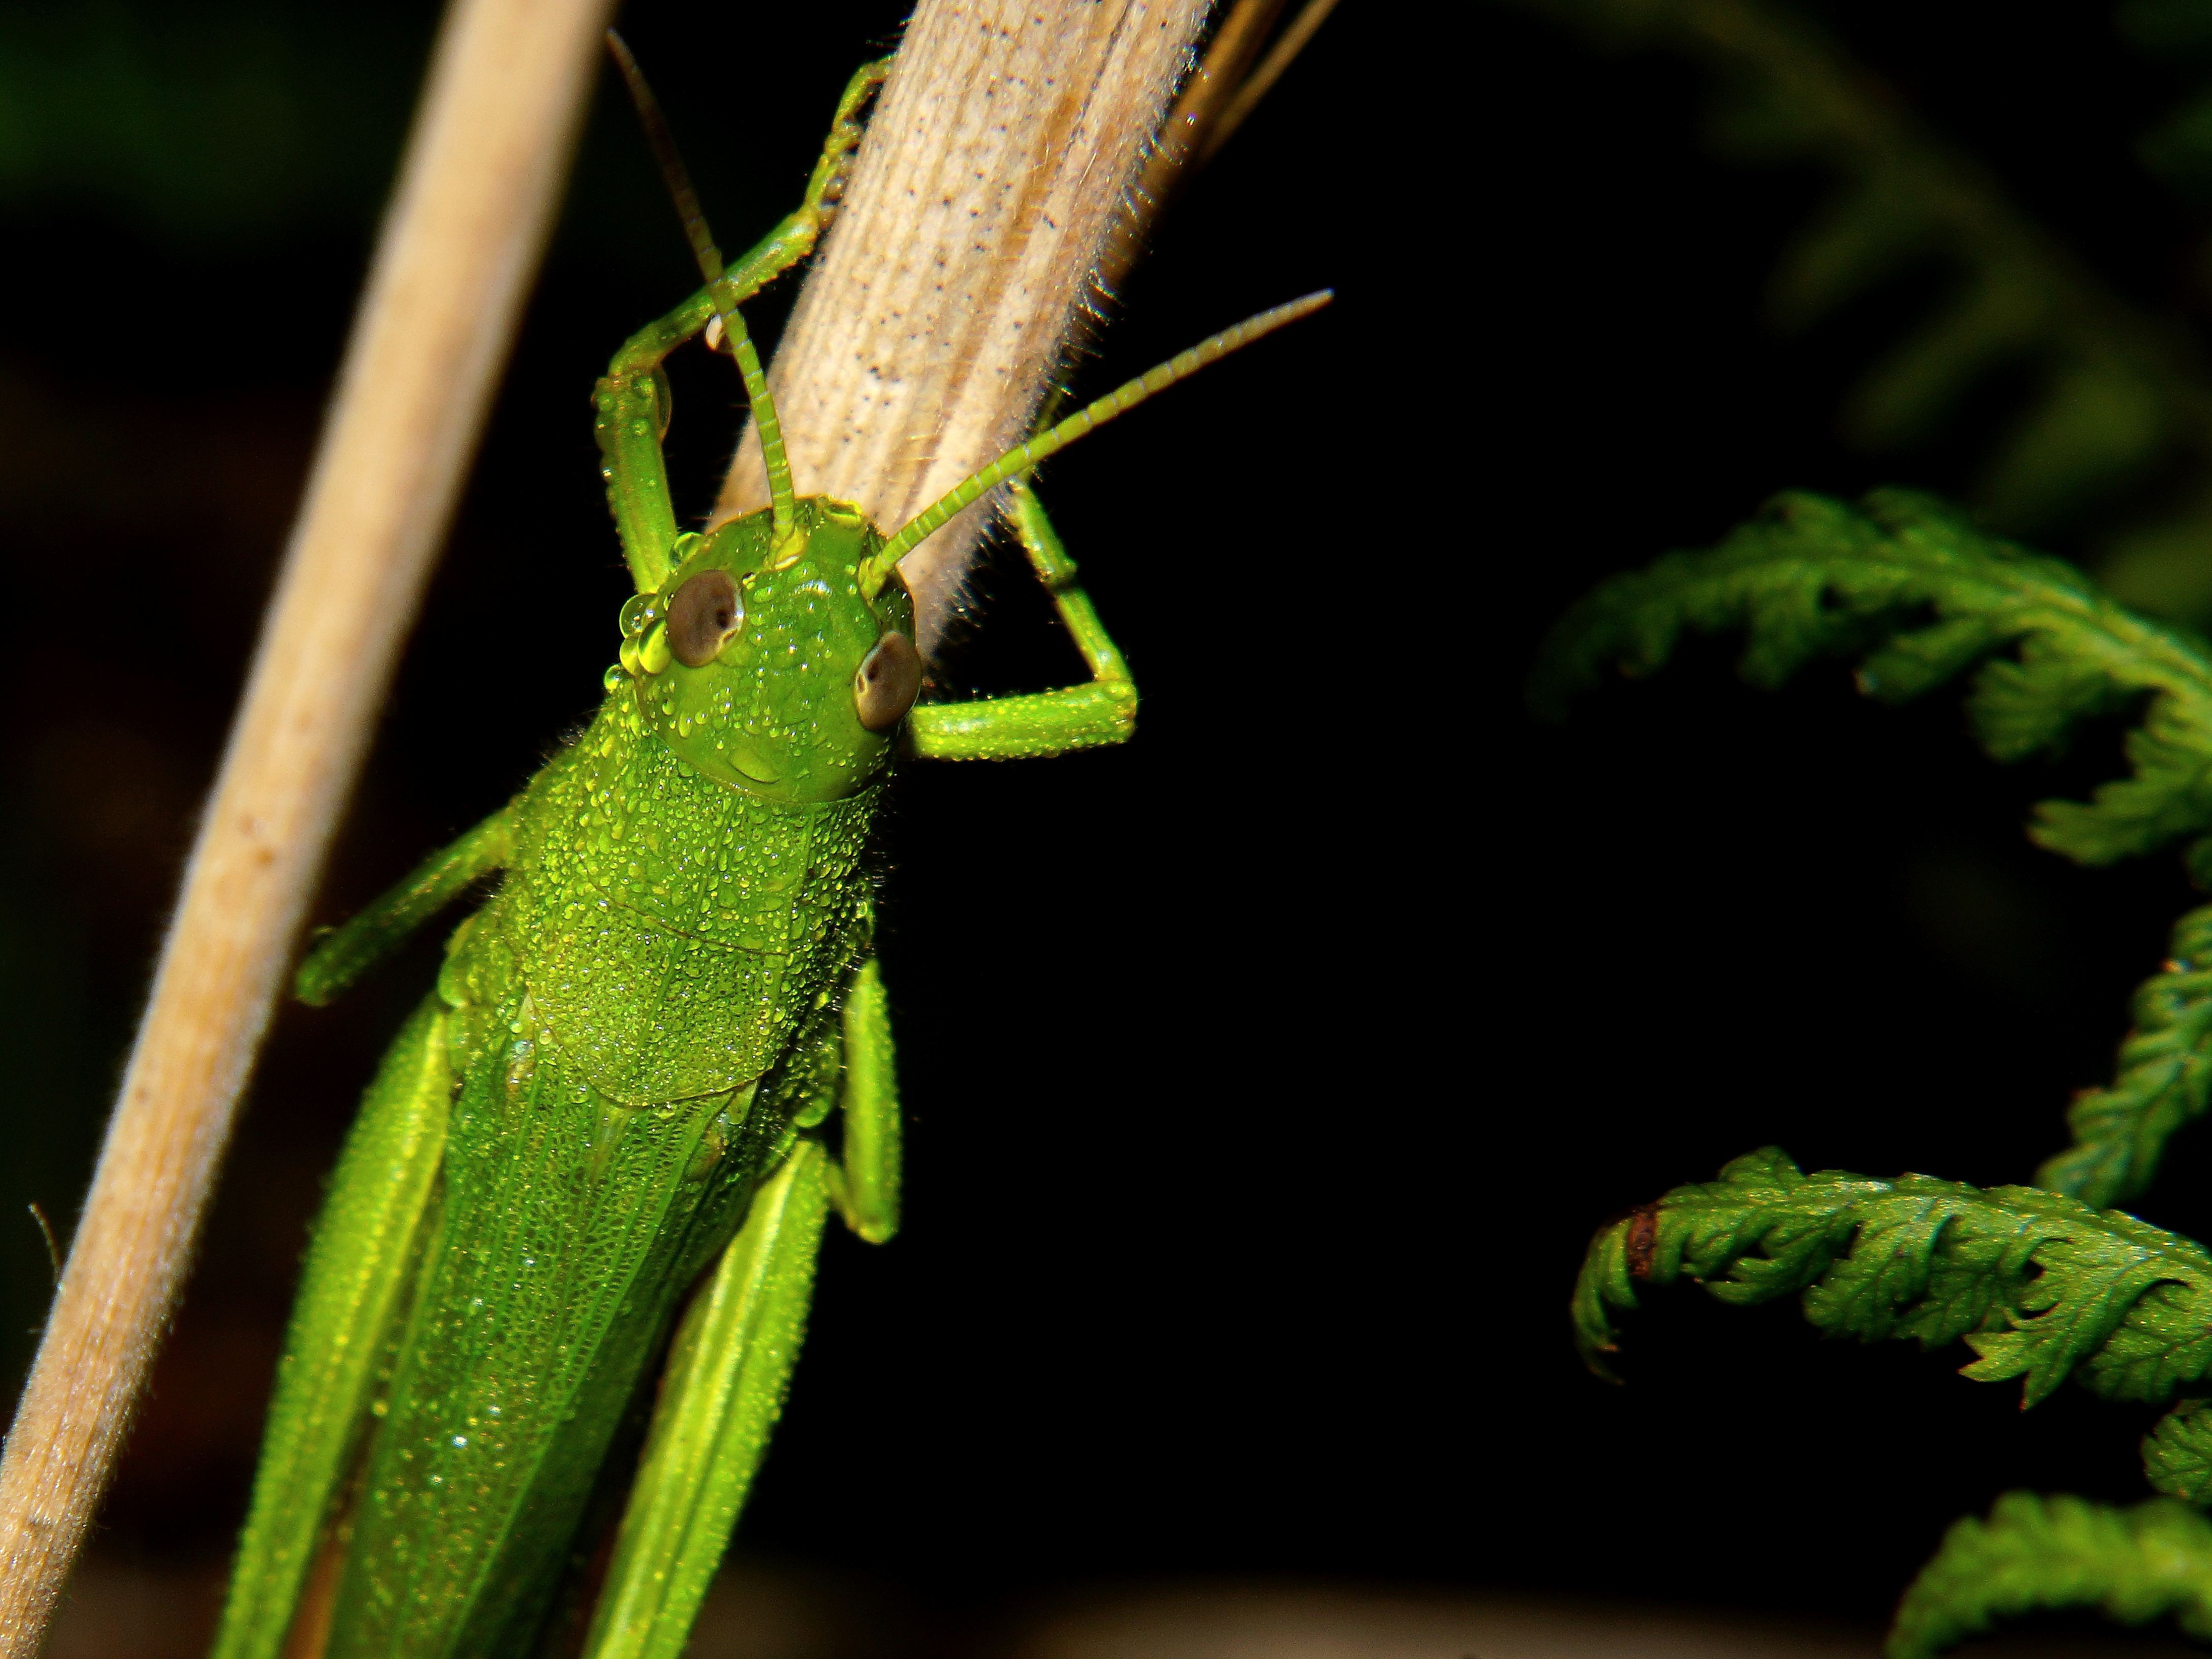
nature, photo, green, insect, macro, fauna, invertebrate, close up, animals, mantis, naturaleza, a77, grasshopper, locust, g, ggl1, gaby1, xovesphoto, animales, varios, some, gphoto, xelodegalicia, sonya77v, sonyslta77v, smctakumar135mm135, macro photography, gabrielcoru a, plant stem, cricket like insect